Area codes 217 and 447

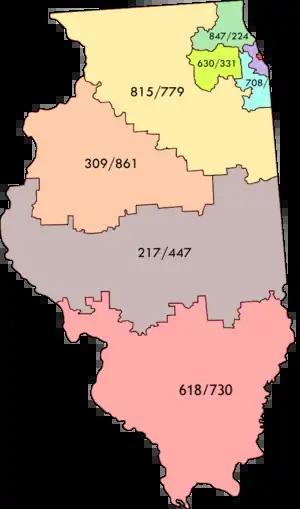
All NPAs within Illinois

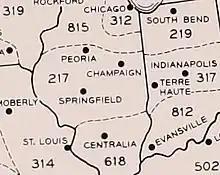
Area code 217 of 1951–1957.

Area codes 217 and 447 are telephone area codes in the North American Numbering Plan (NANP) for much of the central part of the U.S. state of Illinois. The numbering plan area (NPA) includes the state capital, Springfield, and Champaign, Urbana, Decatur, Taylorville, Lincoln, Danville, Effingham, Quincy, Rantoul, and Jacksonville. 217 was one of the original North American area codes created in 1947 and 447 was added to the same area in 2021 to form an all-services overlay.